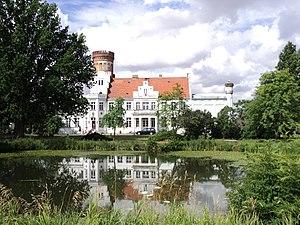
Le château de Wrodow est un château allemand situé dans le Mecklembourg à Wrodow, hameau appartenant à la commune de Mölln, dans l'arrondissement du Plateau des lacs mecklembourgeois. Il est situé à quinze kilomètres de Neubrandenburg.